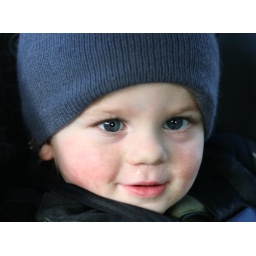
alex in gray hat